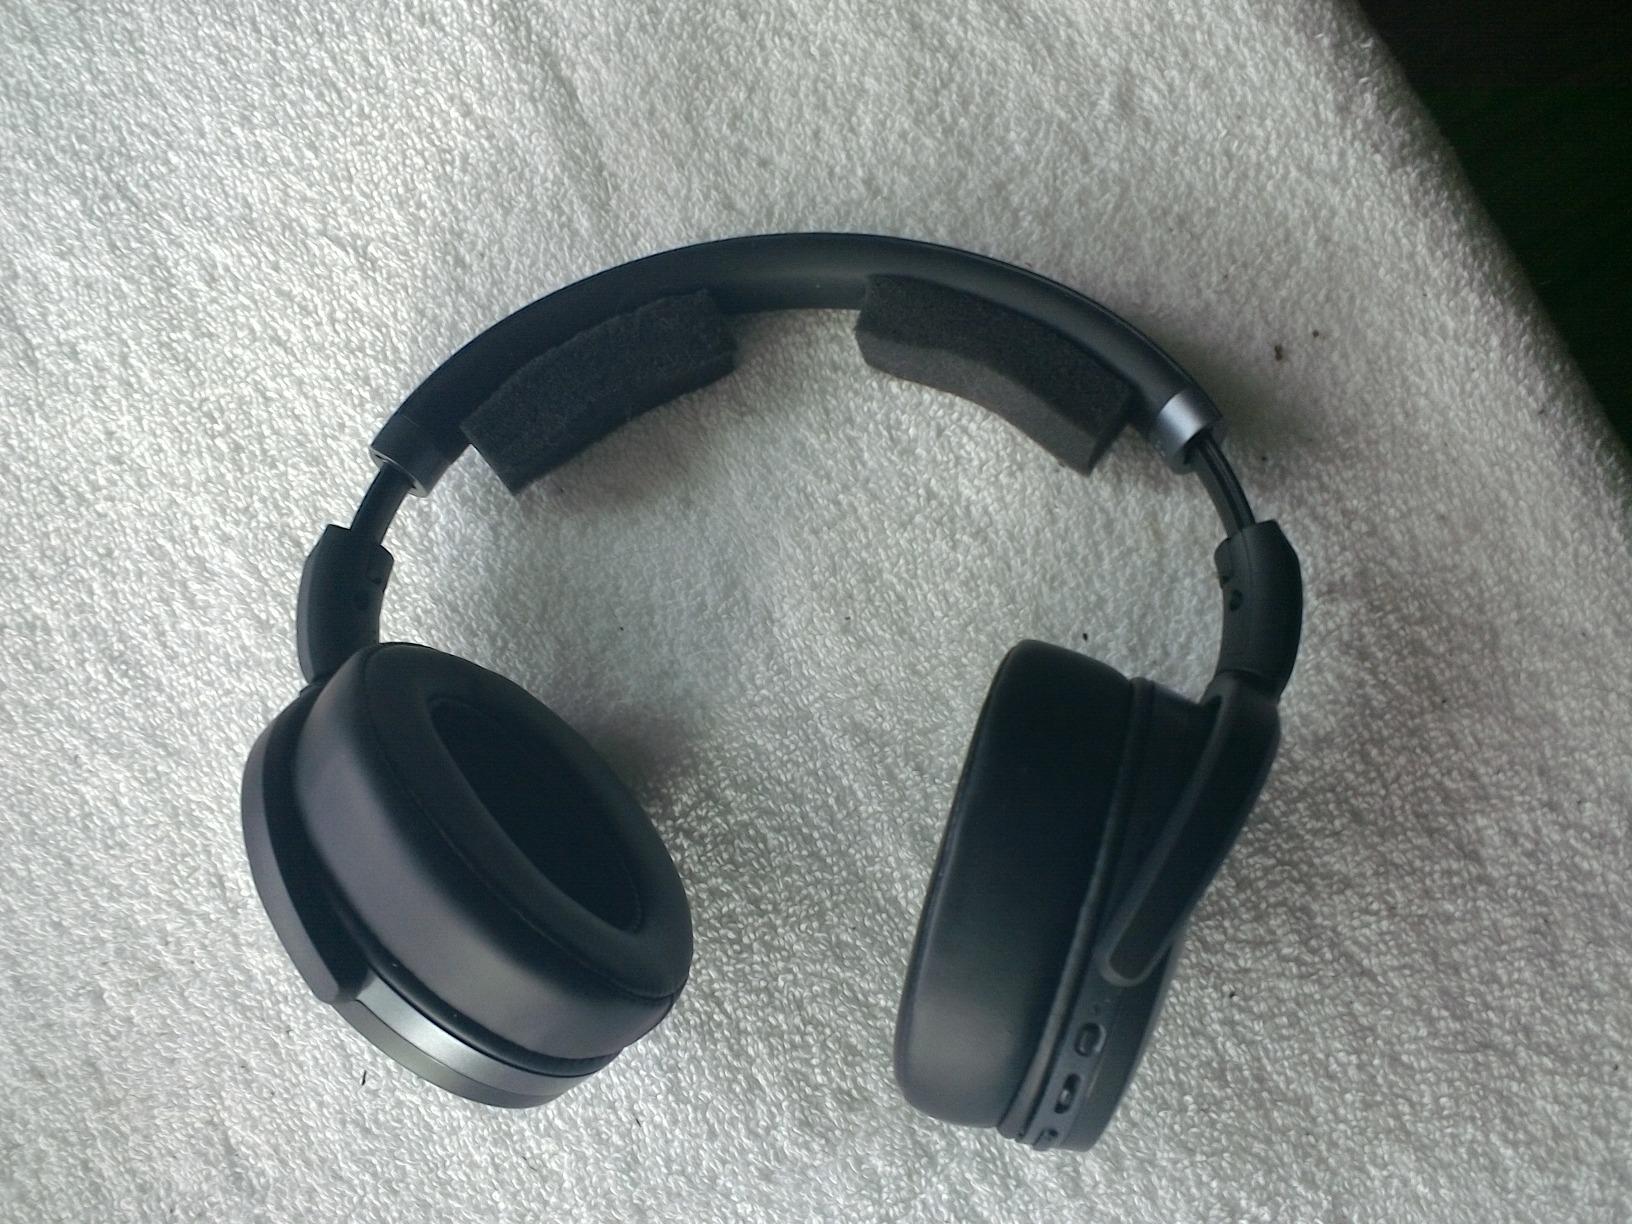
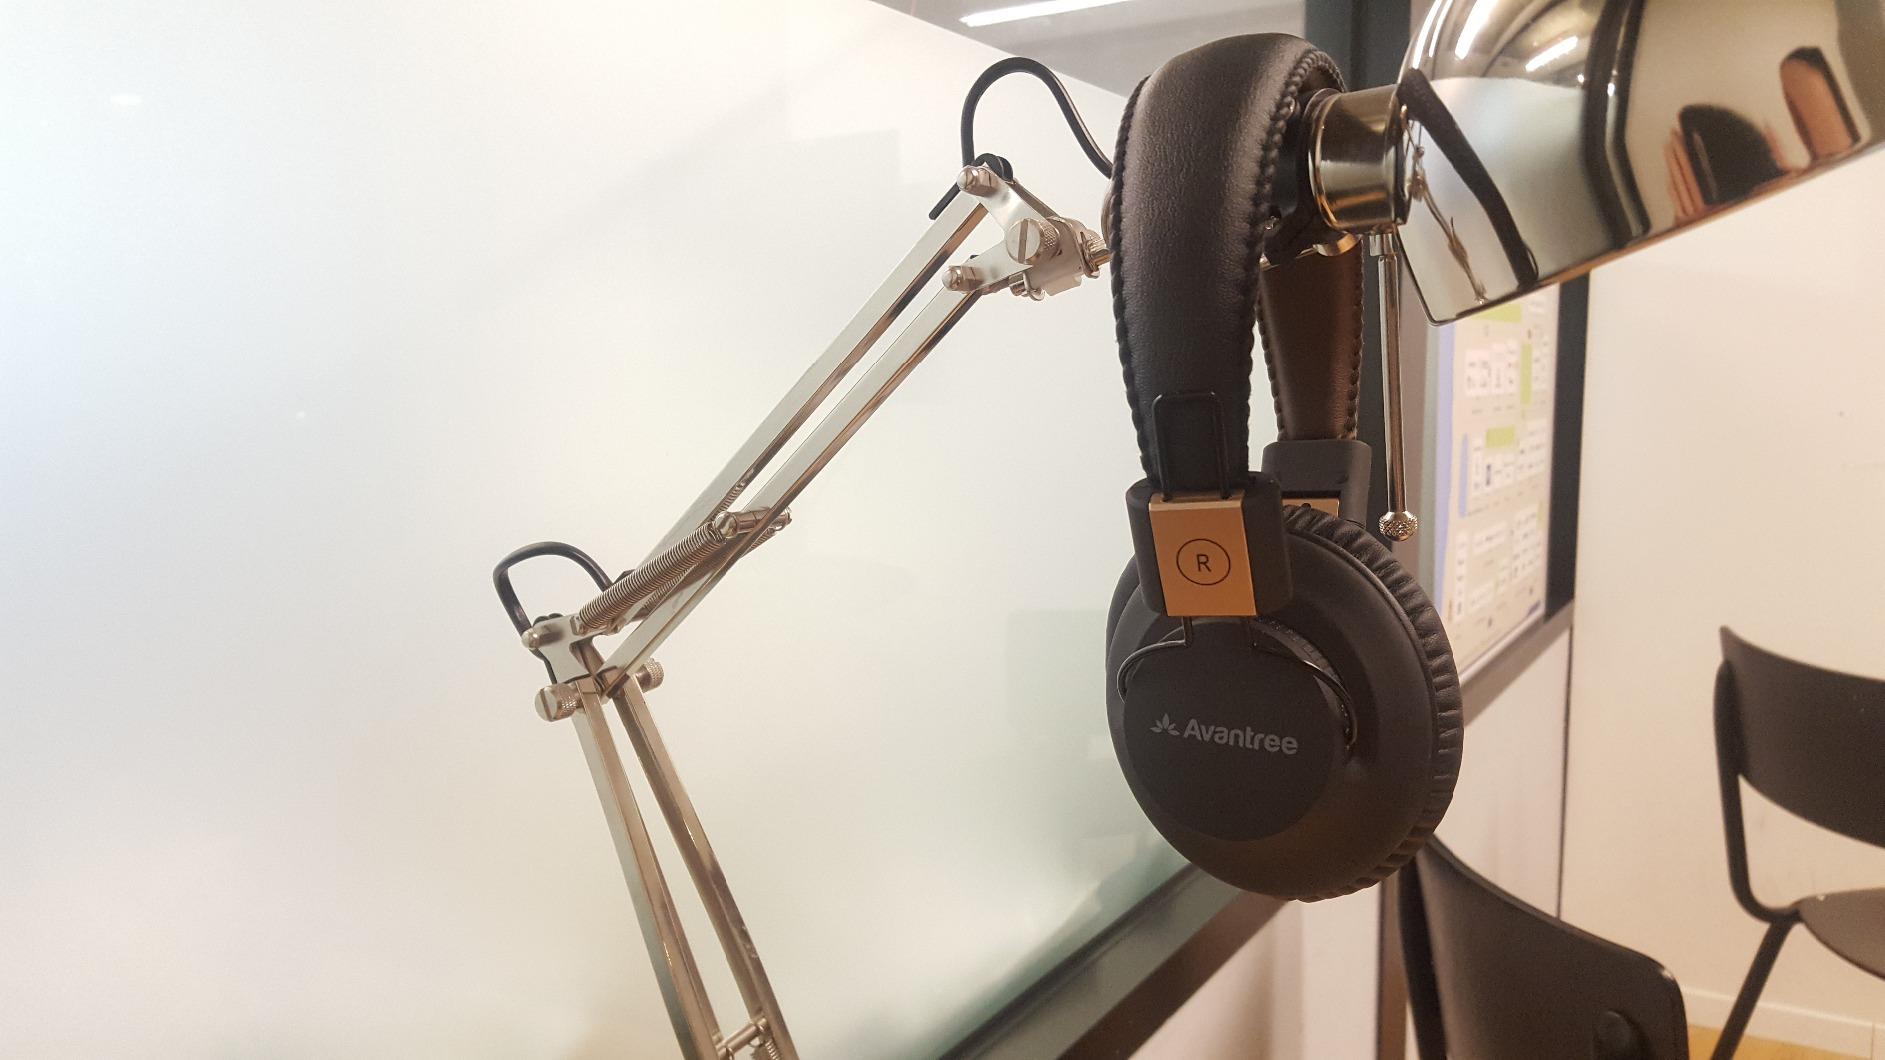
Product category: headphones
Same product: no